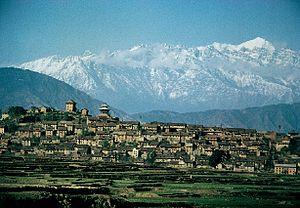
La petite ville de Kirtipur - qui signifie ""ville glorieuse"" en népalais - est située à quelques 5 kilomètres de Katmandou. Fondée entre 1099 et 1126, la ville est comme un musée à ciel ouvert de la religion, de la culture, des traditions et de l'artisanat ancien. Photo: Toni Hagen Stiftung Schweiz-Nepal (Remise Toni Hagen), Népal"
Cet article recense les sites inscrits au patrimoine mondial au Népal.
Kirtipur est une ville du Népal située dans le district de Katmandou, dans la zone de Bagmati. Au recensement de 2011, la ville comptait 65 602 habitants.